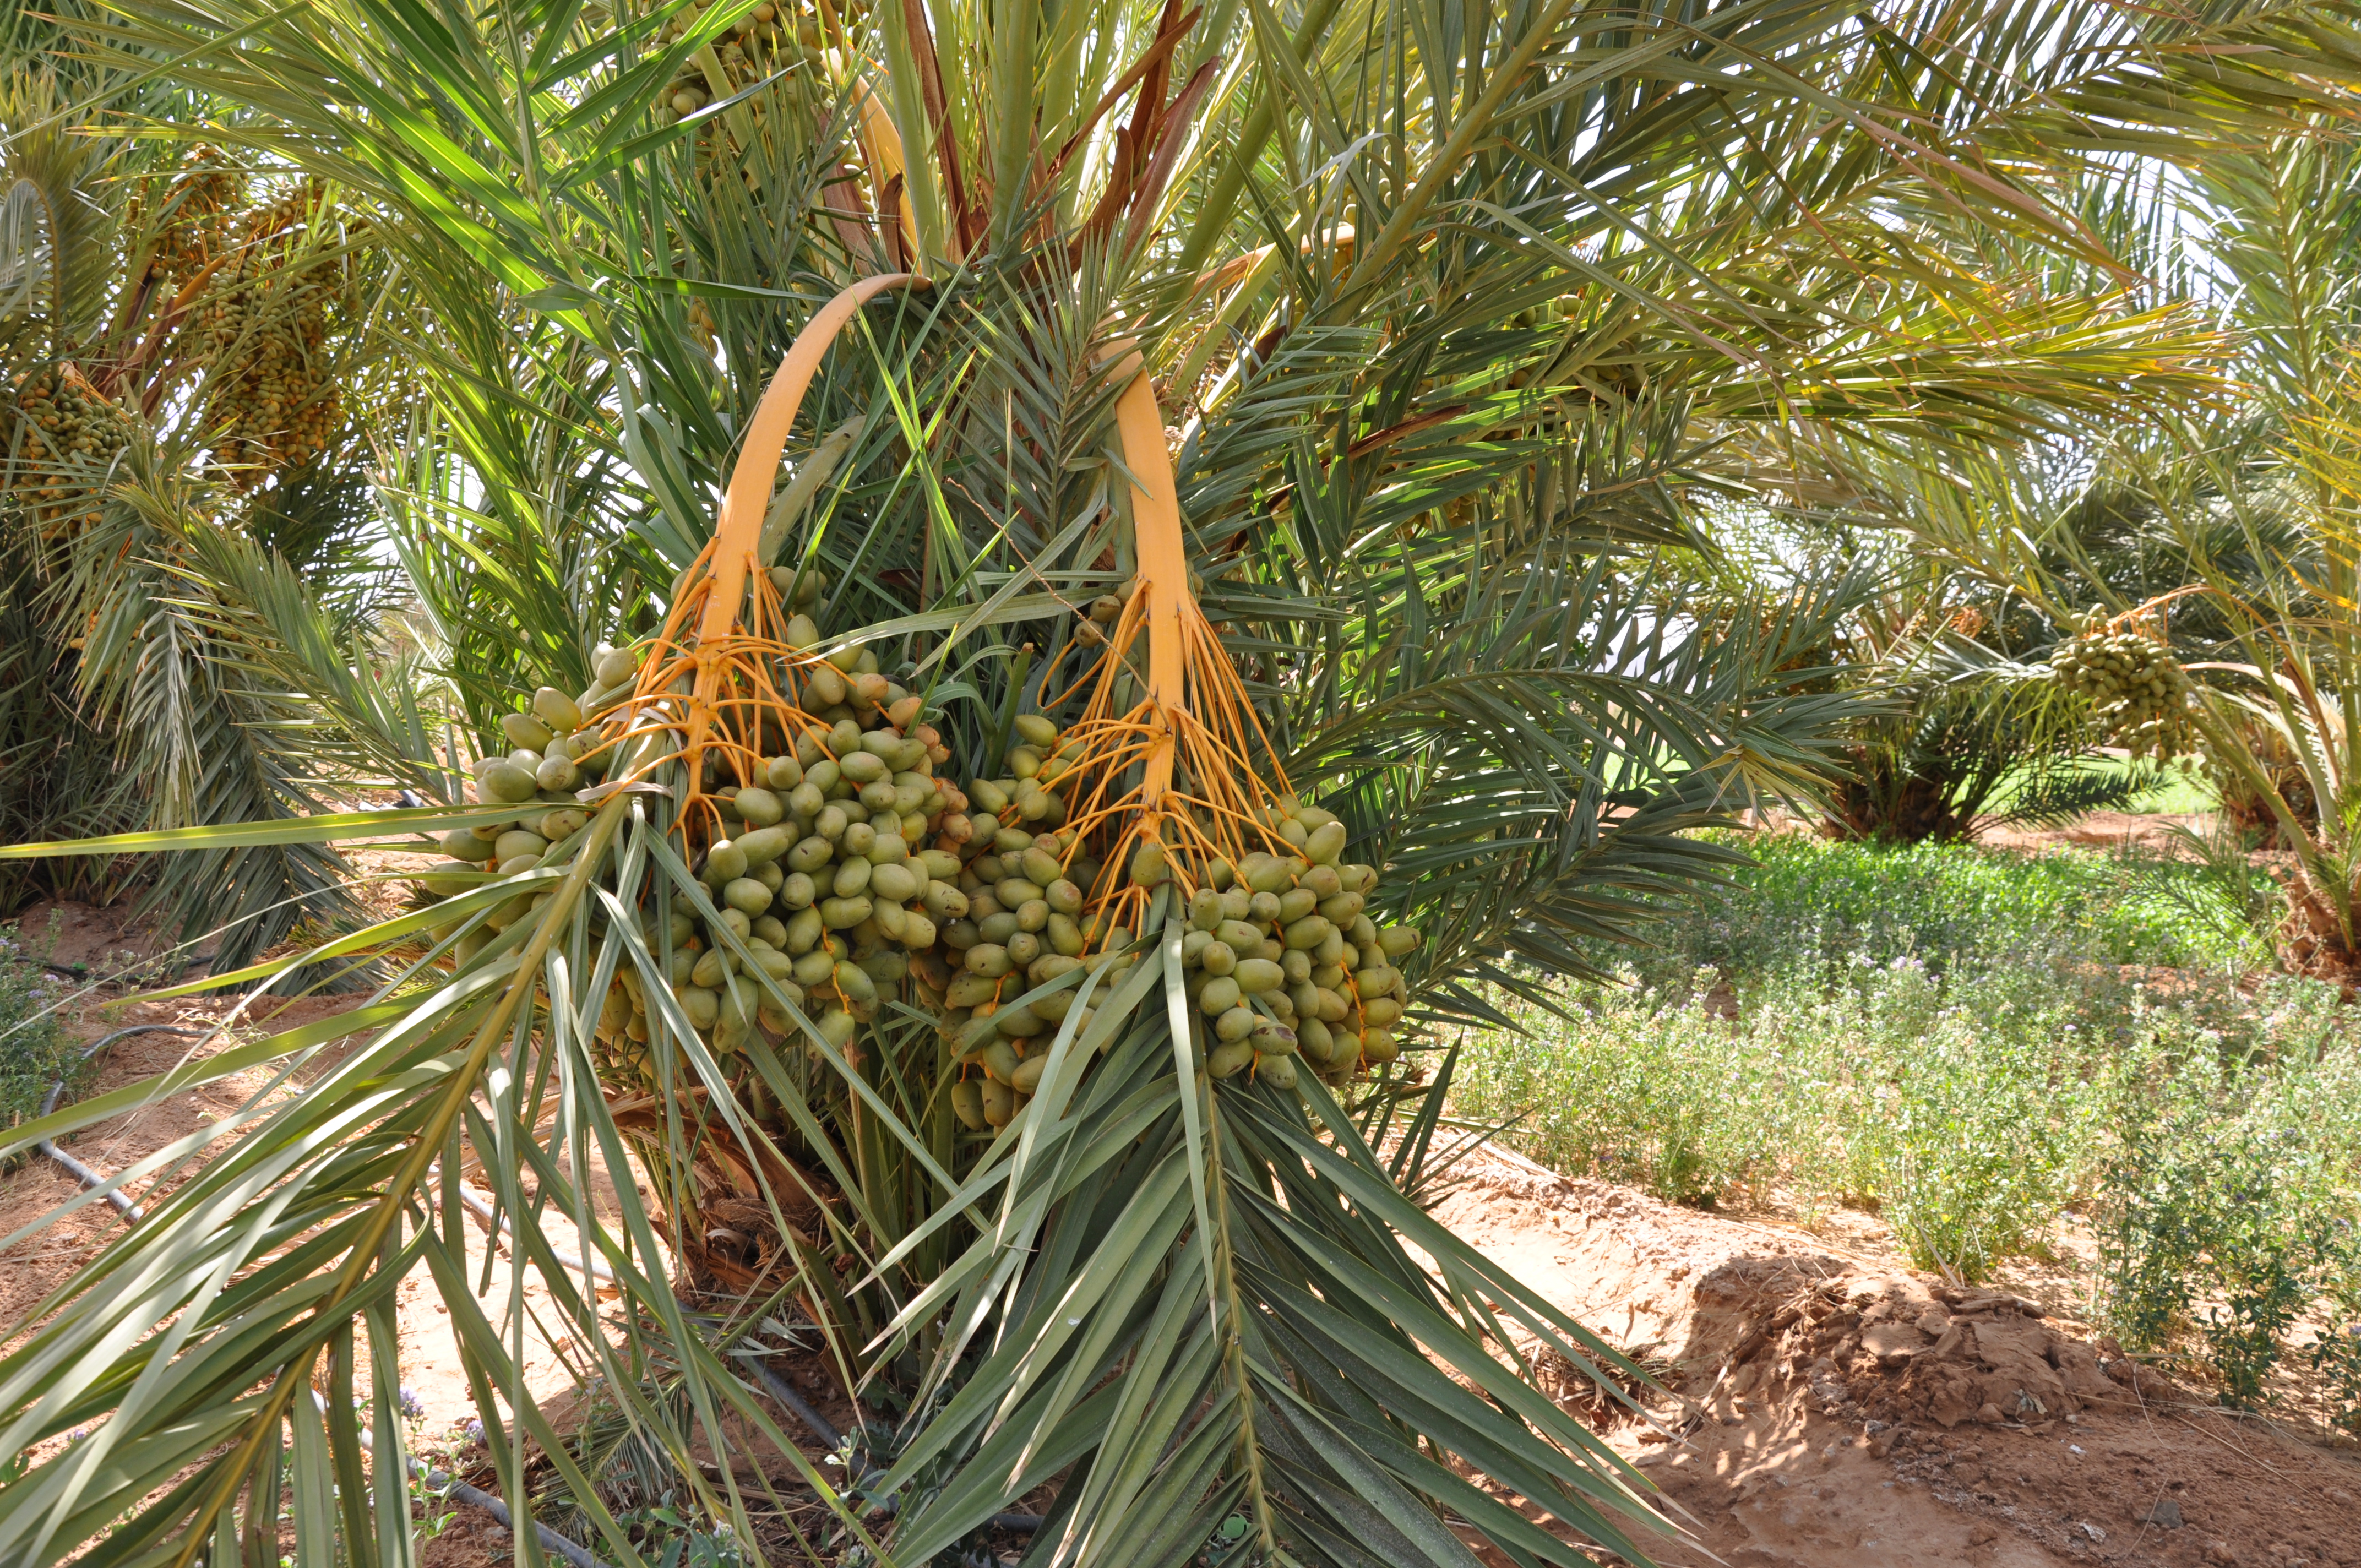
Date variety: Boumajhoul